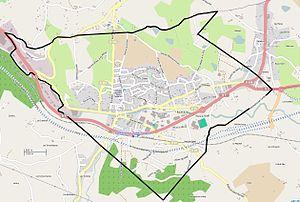
Carte géographique de Pontcharra-sur-Turdine (OpenStreetMap).
Le viaduc du Torranchin est un viaduc de l'autoroute française A89 situé sur la commune de Pontcharra-sur-Turdine, dans le département du Rhône, en France. Il traverse le ruisseau du Torranchin et la route départementale RD27.
Pontcharra-sur-Turdine est une ancienne commune française située dans le département du Rhône en région Auvergne-Rhône-Alpes. Le 1ᵉʳ janvier 2019, elle devient une commune déléguée de Vindry-sur-Turdine.